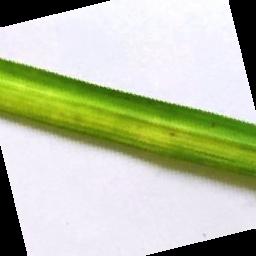
Label: Rice___Brown_Spot